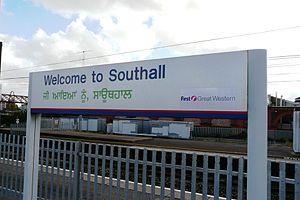
Panneau ""Bienvenue à Southall"" ਪੰਜਾਬੀ: ""ਜੀ ਆਇਆਂ ਨੂੰ, ਸਾਊਥਹਾਲ"" ਵਾਲੀ ਨਿਸ਼ਾਨ-ਫੱਟੀ"
Southall est un très grand quartier de la banlieue ouest de Londres, en Angleterre, et une partie du borough londonien d'Ealing, situé exactement à 17,2 km à l'ouest de Charing Cross et à quelques kilomètres de l’aéroport d'Heathrow. Ses voisins sont Yeading, Hayes, Hanwell, Heston, Hounslow, Greenford et Northolt. Cette zone est identifiée sur le plan de Londres comme l’un des 35 grands centres urbains du Grand Londres.